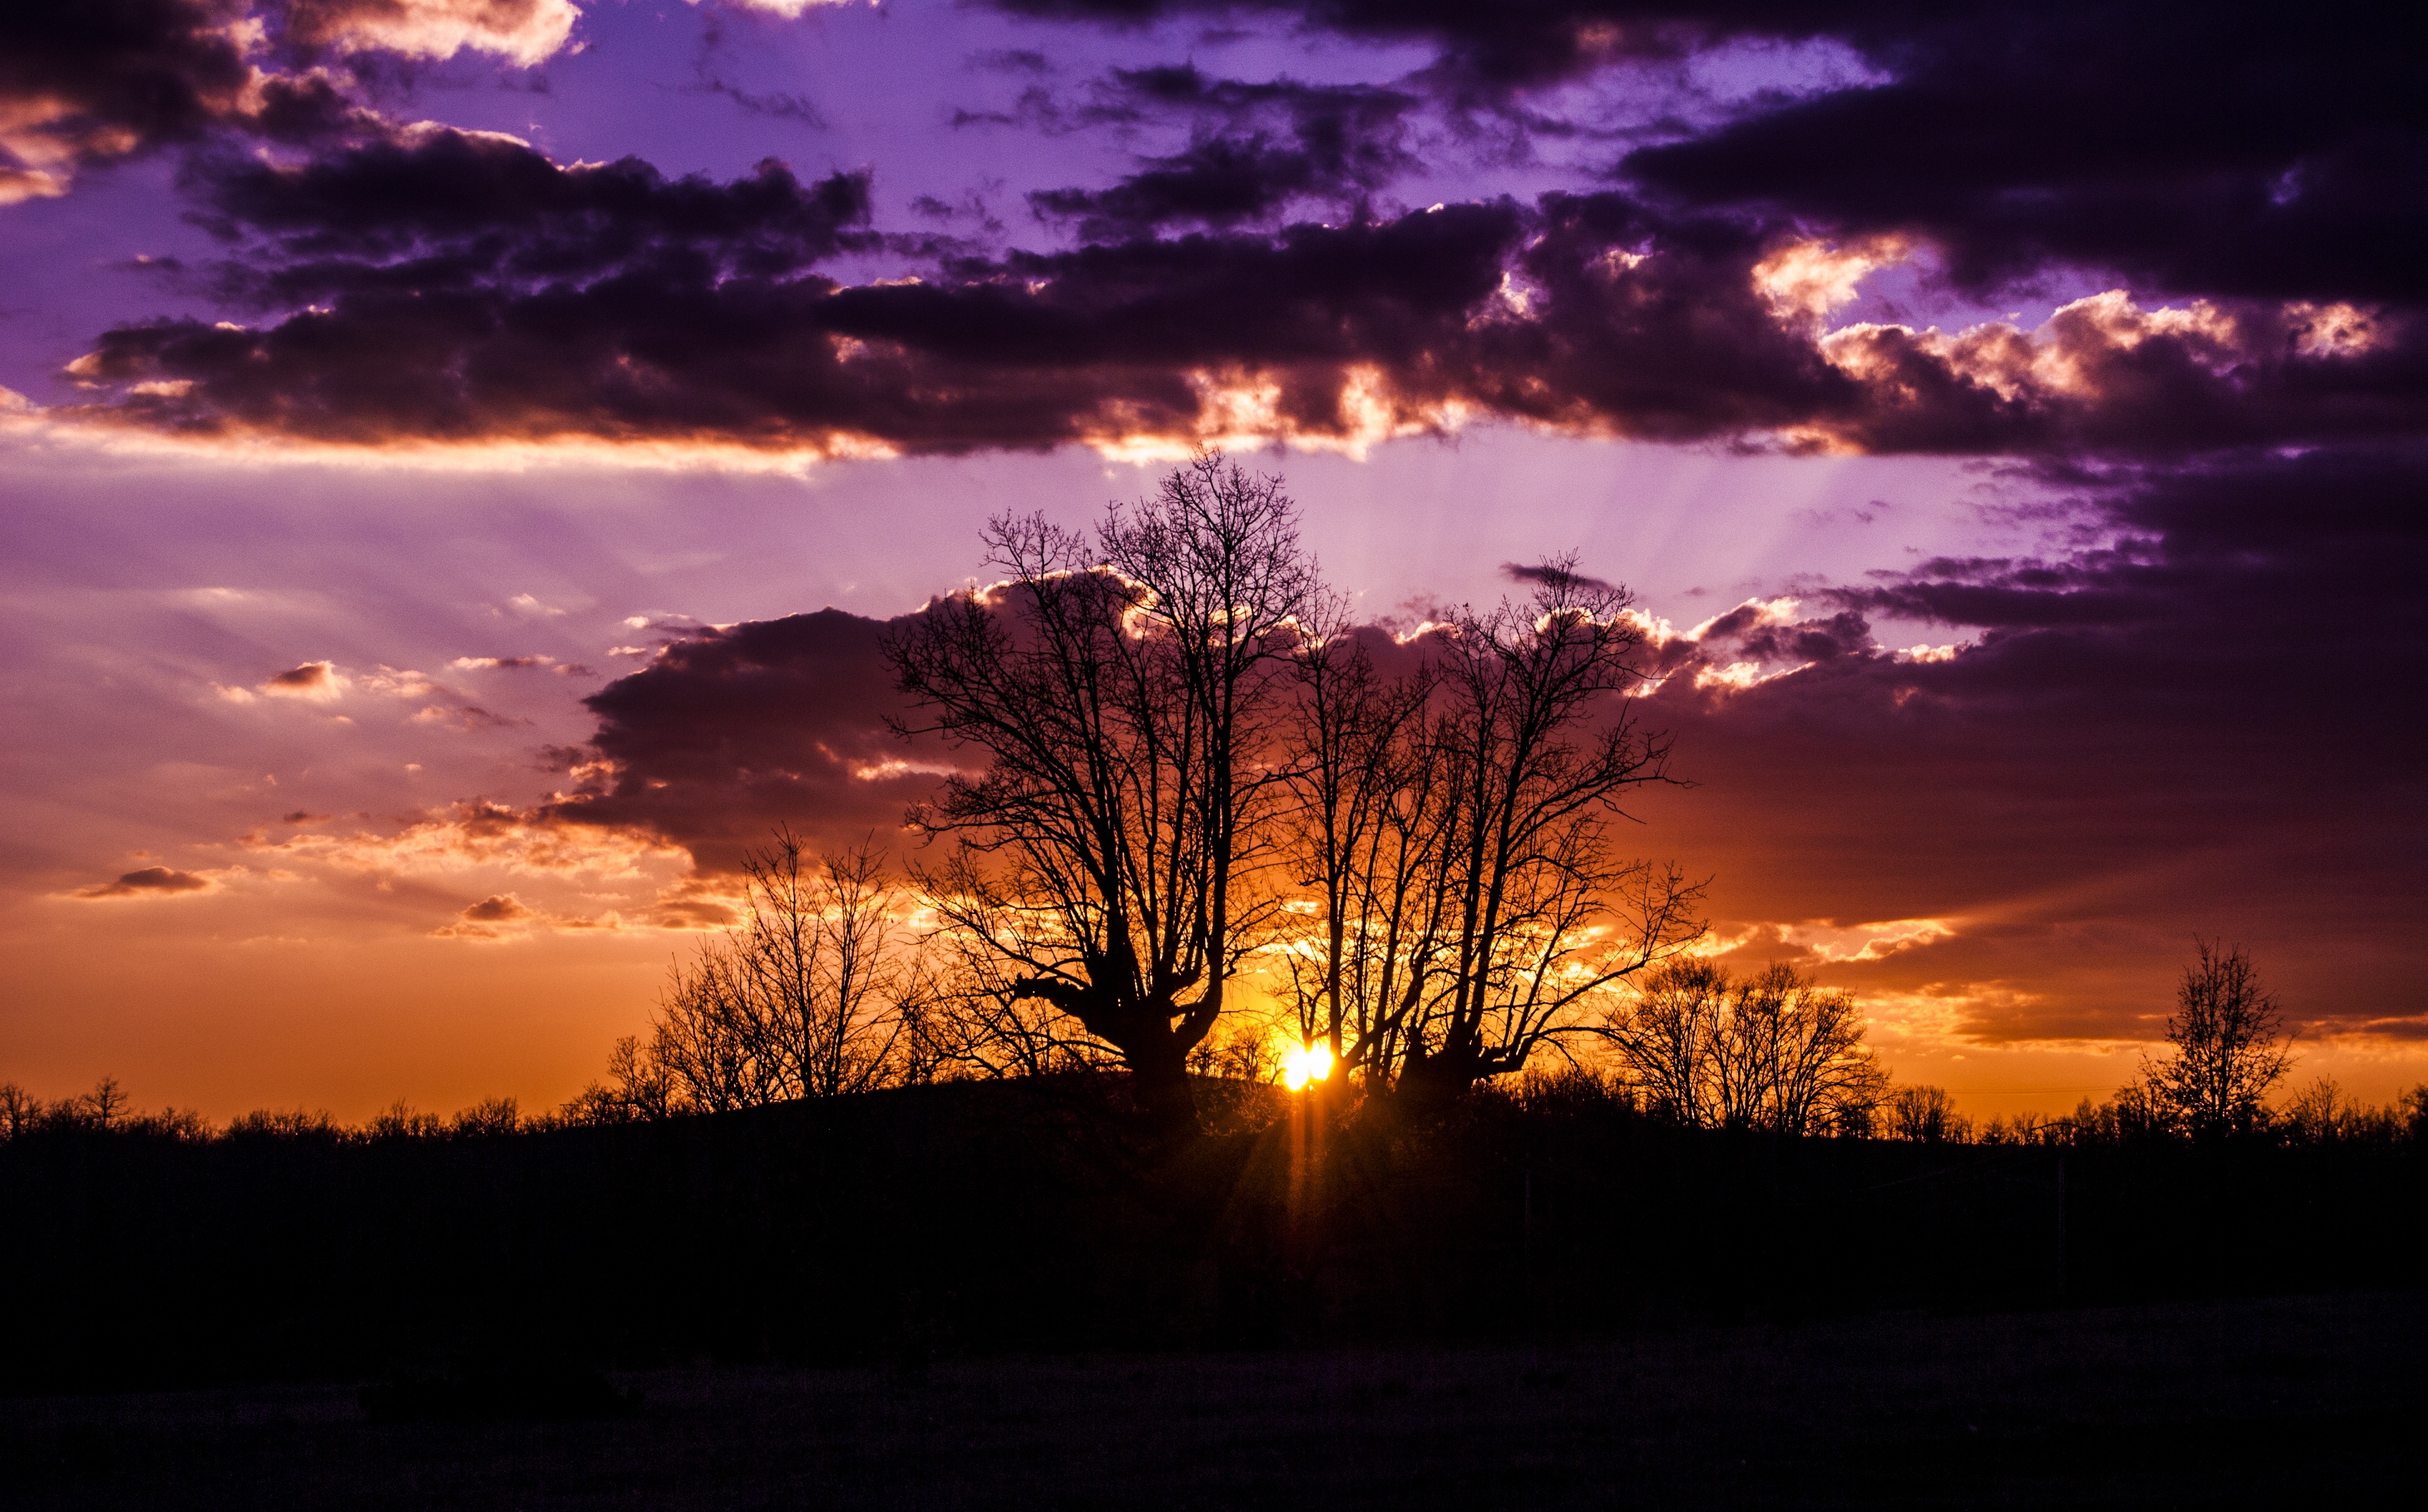
landscape, tree, nature, horizon, cloud, sky, sun, sunrise, sunset, field, sunlight, morning, dawn, atmosphere, dusk, evening, clouds, oak, soria, afterglow, red sky at morning, villaverde del monte